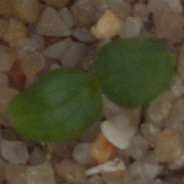
Label: cleavers